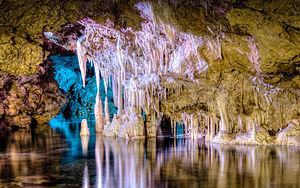
Les grottes dels Hams sont situées sur la côte est de l'île de Majorque, dans les îles Baléares. Les grottes sont situées dans la municipalité de Manacor, à 1 km à l'ouest de Porto Cristo. Avec l'autre système de grottes de Porto Cristo, les grottes du Drach, les grottes dels Hams constitue une attraction touristique populaire dans la région orientale de l'île.